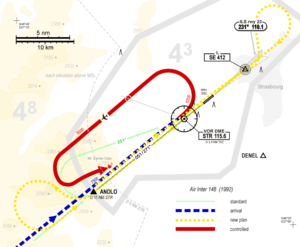
La catastrophe du mont Sainte-Odile est un accident aérien ayant eu lieu le 20 janvier 1992 à 19 h 20 min où suite à une mauvaise approche de l'aéroport de Strasbourg, un Airbus A320-111 de la compagnie française Air Inter en provenance de Lyon Satolas s'écrase sur les hauteurs boisées de La Bloss, sur le territoire de la commune de Barr, près du mont Sainte-Odile, en Alsace. 87 passagers et membres d'équipage, dont les 2 pilotes, sont tués, seuls 9 occupants de l'avion survécurent.